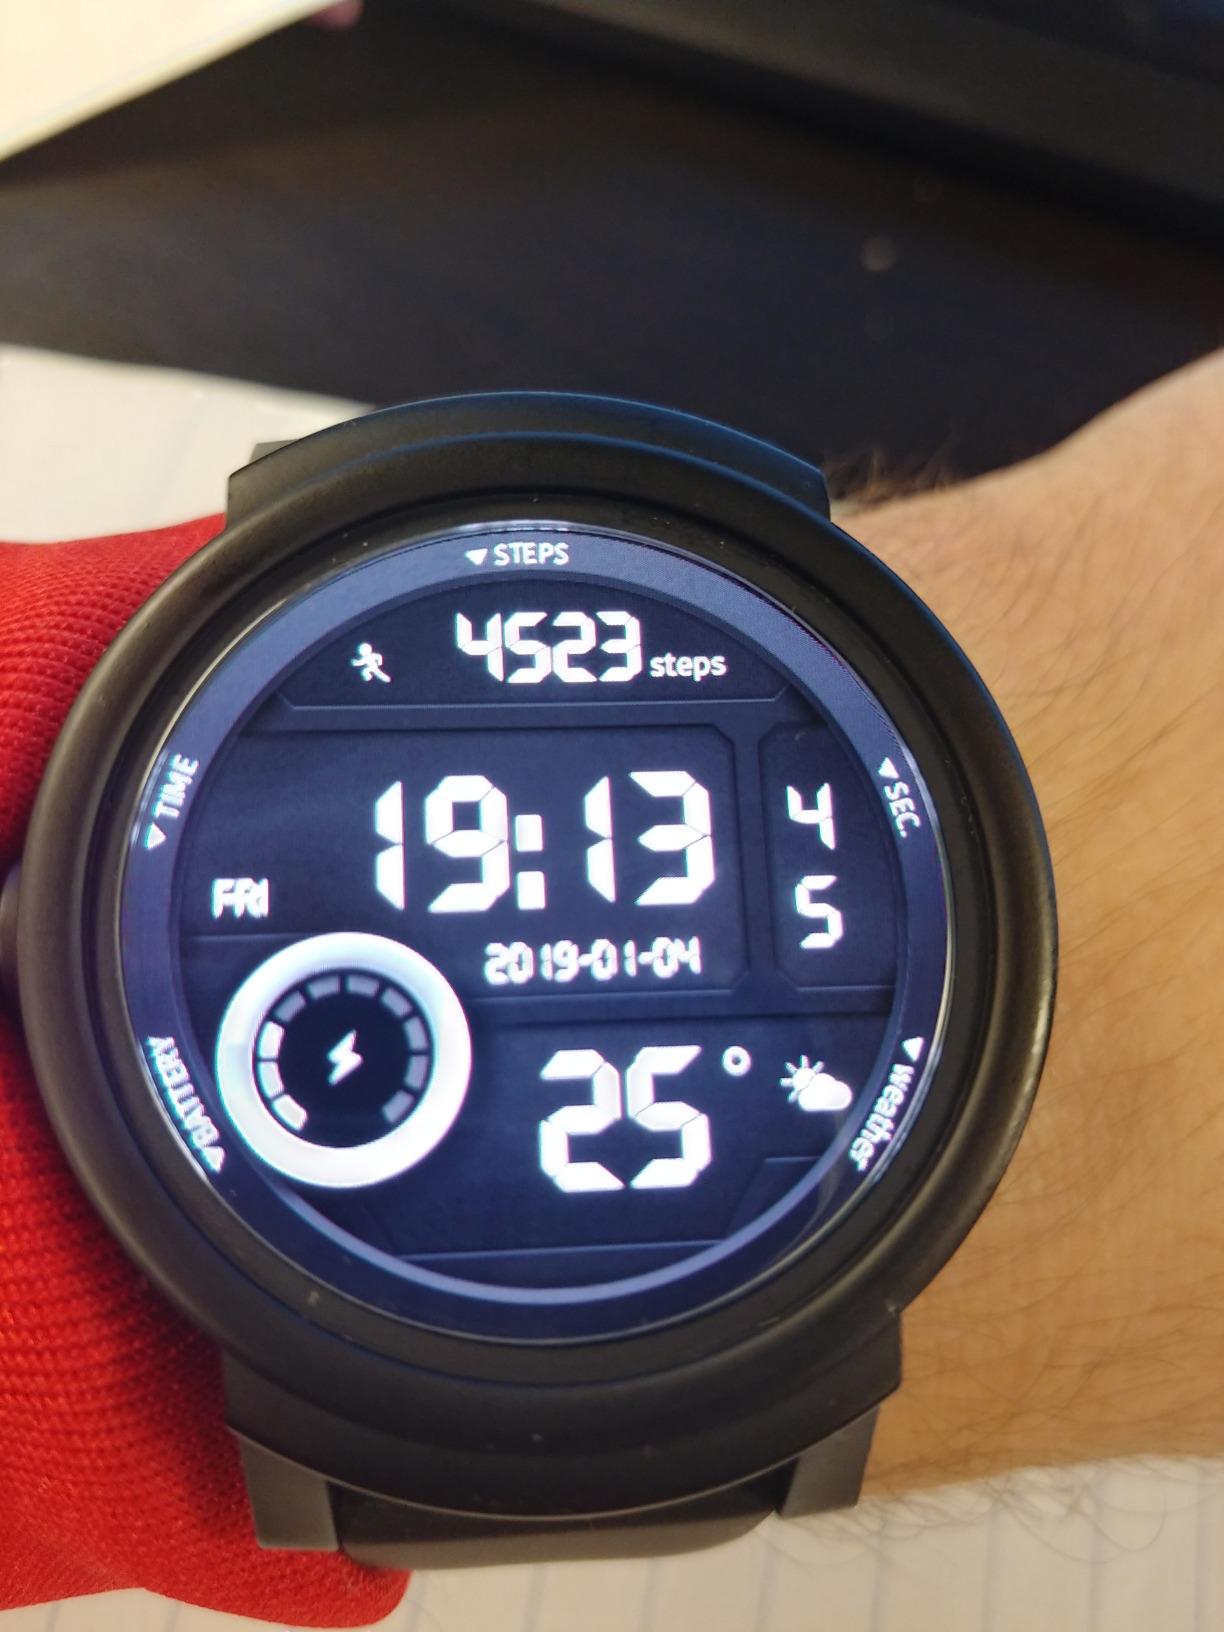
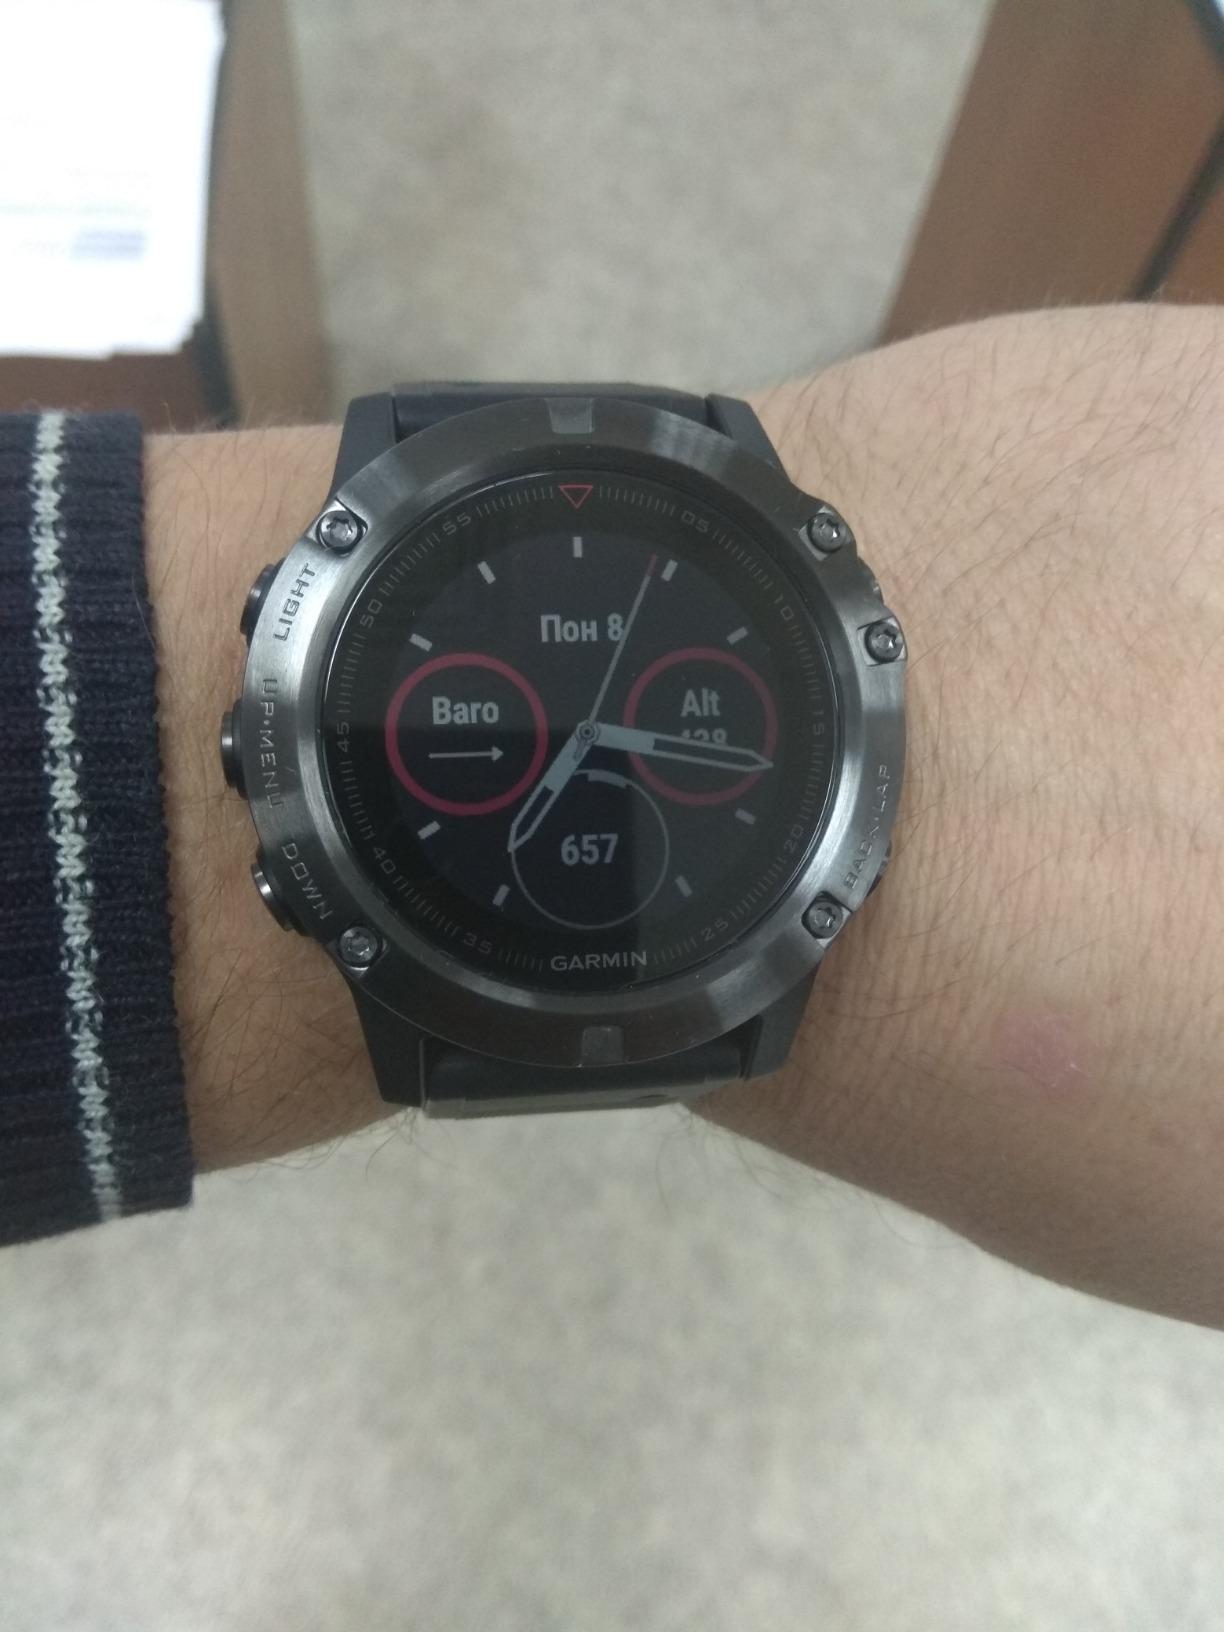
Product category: smartwatch
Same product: no